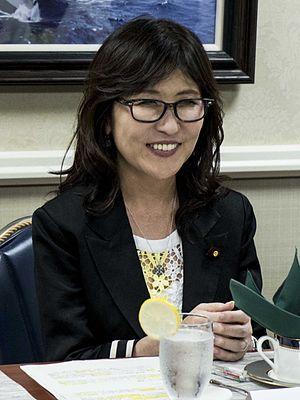
Tomomi Inada, née à Imadate dans la préfecture de Fukui le 20 février 1959 est une avocate et femme politique japonaise, membre du Parti libéral-démocrate, ministre de la Défense du 3 août 2016 au 28 juillet 2017. Elle en est à son quatrième mandat à la Chambre des représentants.